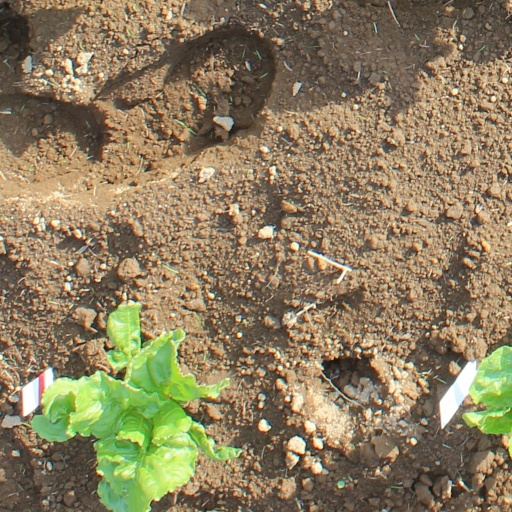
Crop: sugar beet